Mandy Vaughn

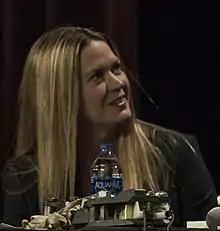
Vaughn at the 2018 Air Mobility Command Phoenix Spark Tank competition

Mandy Vaughn (née Chambers) is an American aeronautical engineer. She was President of Virgin Orbit's sister company, VOX space.